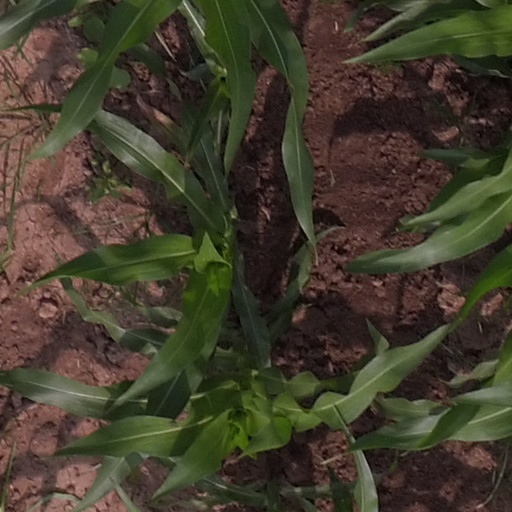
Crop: maize; corn